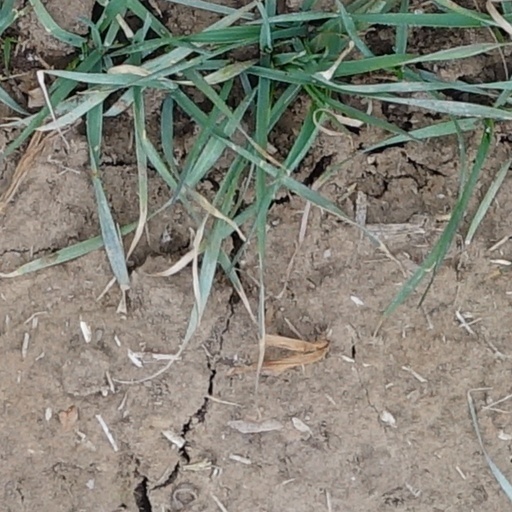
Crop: wheat